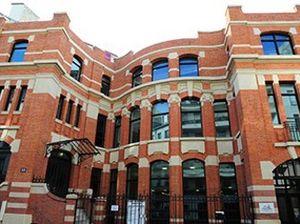
Les nouveaux locaux de l'EIVP
Le 19ᵉ arrondissement de Paris se situe à l'extrémité nord-est de la ville. Il est bordé au nord par la commune d'Aubervilliers, à l'est par les communes de Pantin, des Lilas et du Pré-Saint-Gervais, au sud par le 20ᵉ arrondissement et à l'ouest par les 10ᵉ et 18ᵉ arrondissements.